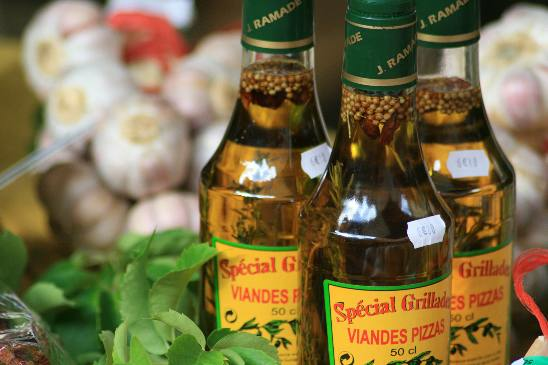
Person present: No